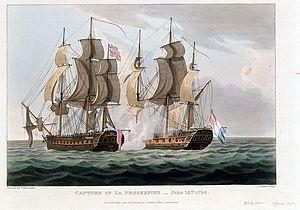
Amiral Lord Amelius Beauclerk était un officier de la Royal Navy.